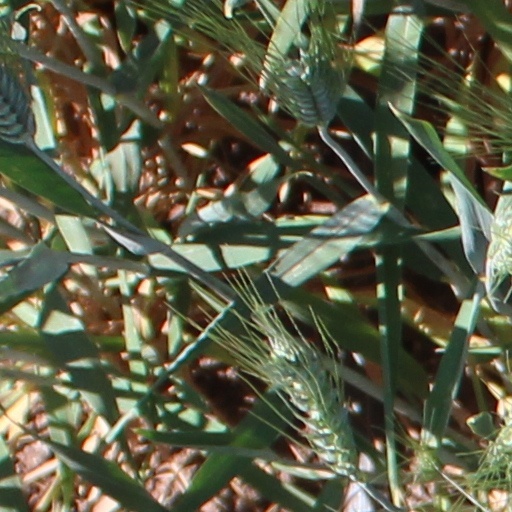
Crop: wheat